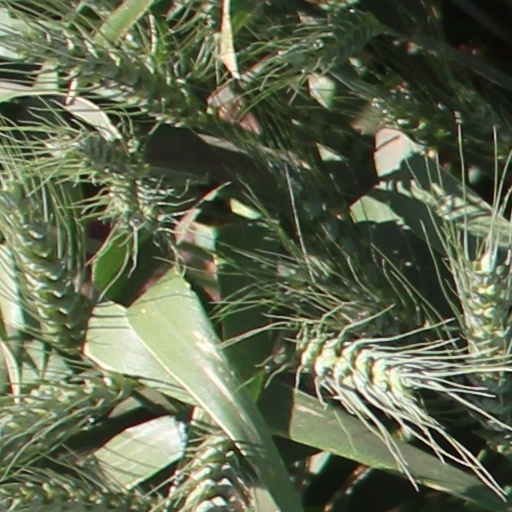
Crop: wheat